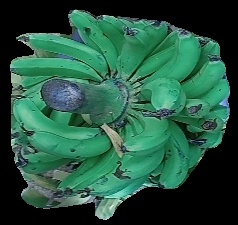
Variety: pachbale
Grade: grade3